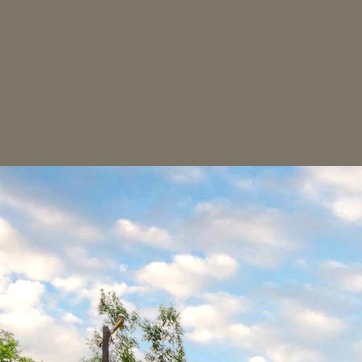
Material: sky